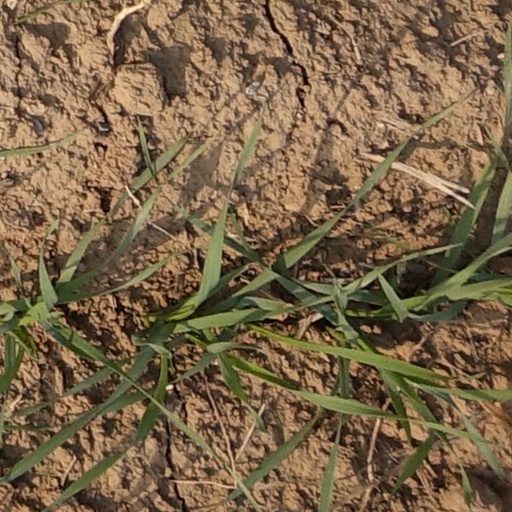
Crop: wheat